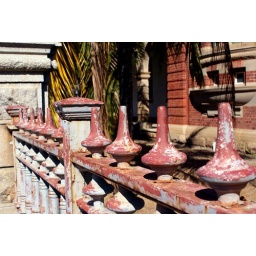
Cast-iron fence of the Customs House in Townsville. Designed pre-Federation, The building was constructed between 1900 and 1902.